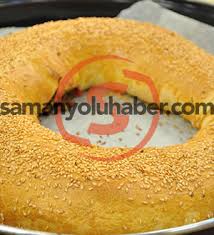
Yemek: simit